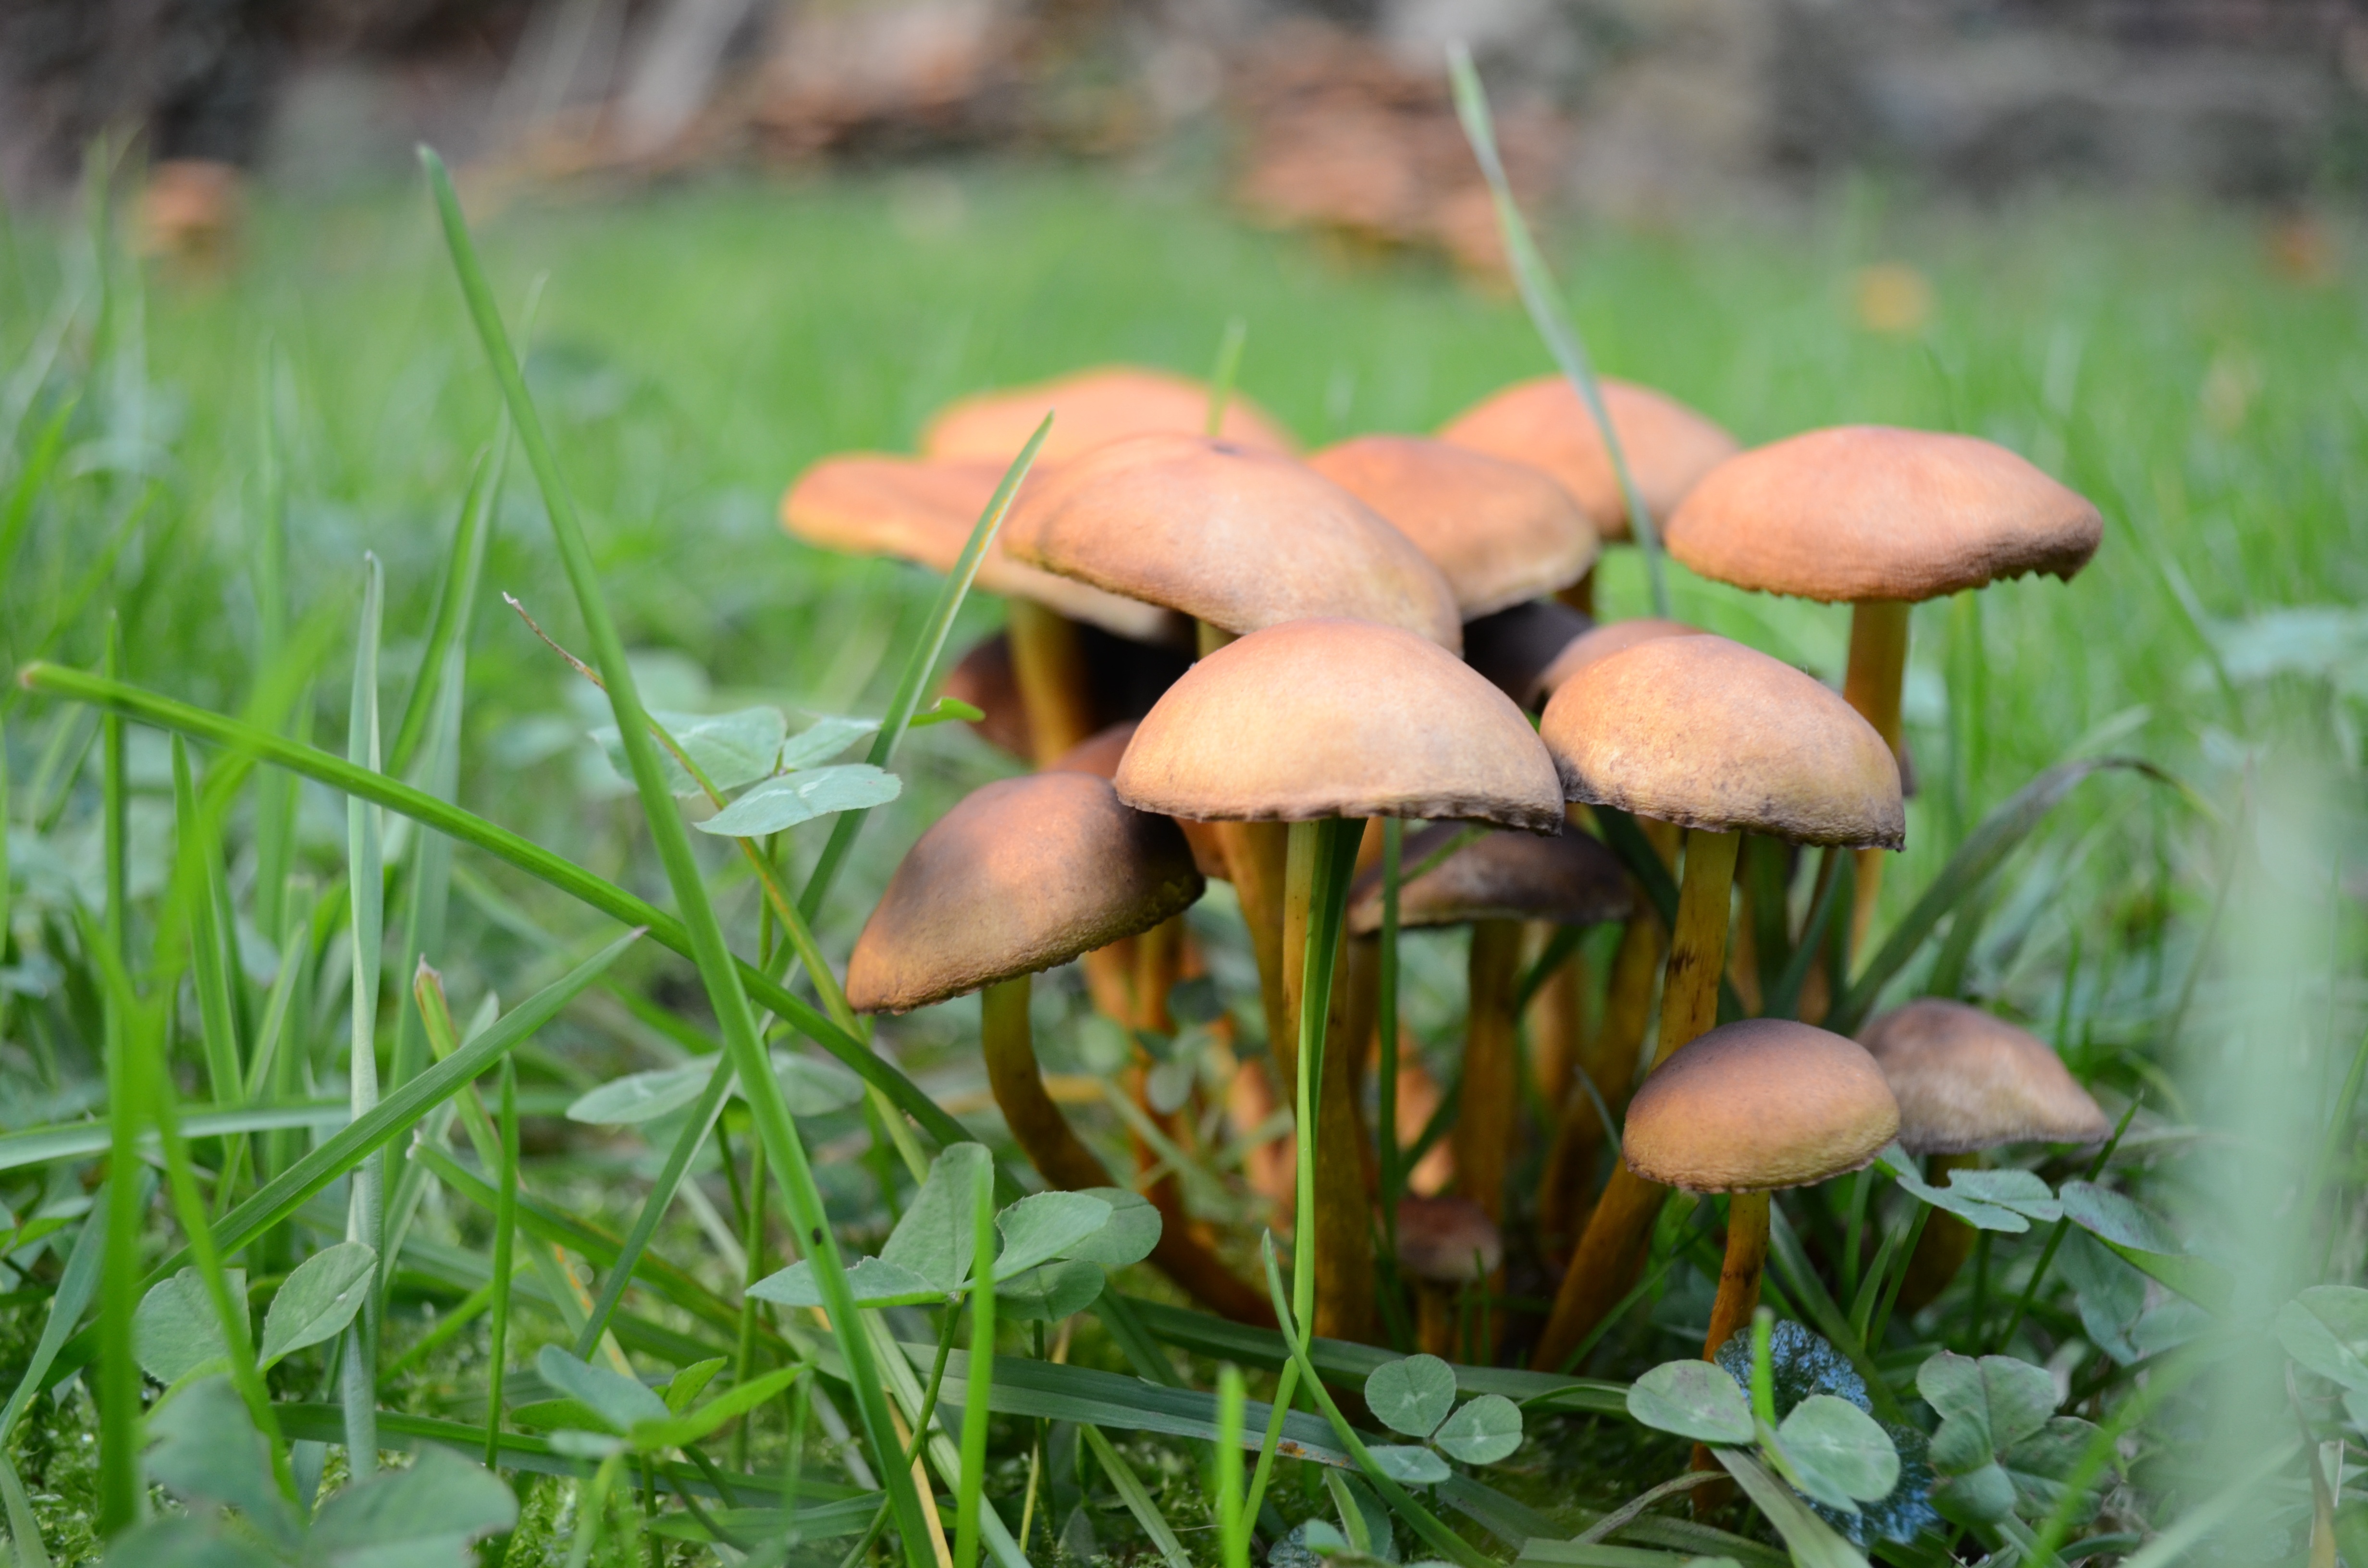
nature, forest, grass, plant, meadow, flower, green, macro, autumn, brown, soil, botany, mushroom, garden, close, flora, fauna, fungus, mushrooms, woodland, bolete, grasses, klee, in the green, edible mushroom, agaricomycetes, agaricaceae, penny bun